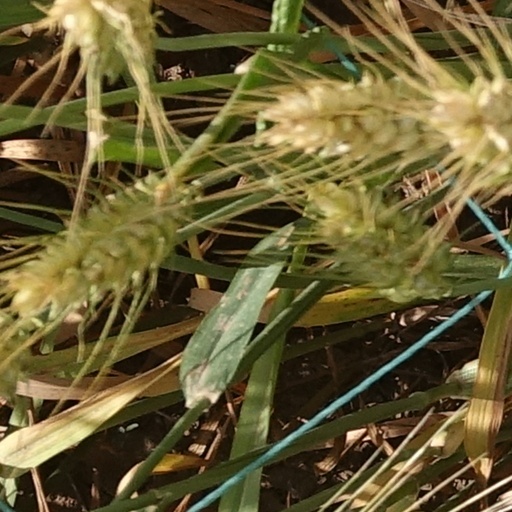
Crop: wheat